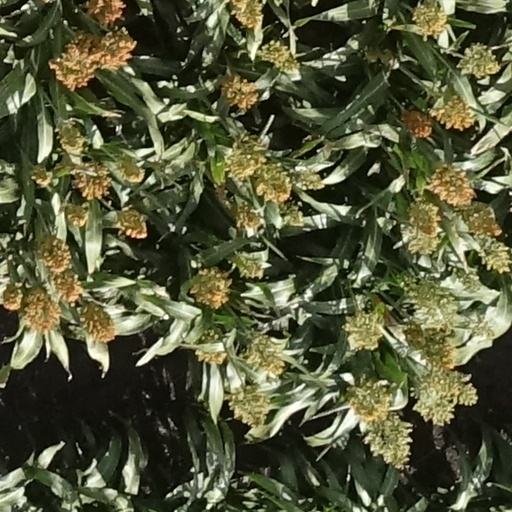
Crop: sorghum